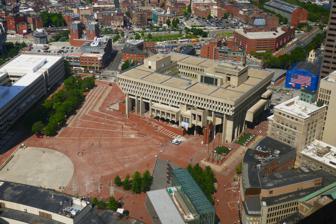
Building: Boston City Hall Plaza
Country: United States of America
Year built: 1968
Public space in Boston, Massachusetts Aerial view of Boston City Hall Plaza, 2019 City Hall Plaza in Boston , Massachusetts , is a large, open, public space in the Government Center area of the city. The architectural firm Kallmann McKinnell & Knowles designed the plaza in 1962 to accompany Boston's new City Hall building. The multi-level, irregularly shaped plaza consists of red brick and concrete. The Government Center MBTA station is located beneath the plaza; its entrance is at the southwest corner of the plaza. History The plaza under construction in 1963 The siting of the plaza, the City Hall, and other structures in Government Center was the responsibility of I. M. Pei , commissioned by Edward J. Logue , then development administrator of the Boston Redevelopment Authority . The plaza and City Hall were constructed between 1963 and 1968, on the former site of Scollay Square , which despite its vibrancy and historical interest, was considered a seedy area by some. Other streets removed to make way for the plaza included Brattle Street and Cornhill . Two historic buildings formerly on Cornhill, known as the Sears' Crescent and Sears' Block , were not demolished and now face the southern edge of the plaza. The 1962 design was reportedly modeled after Piazza del Campo in Siena , Italy. City Hall Plaza in 1973 Reaction to the plaza has been mixed. Some praise City Hall Plaza for being cleaner and more appealing than Scollay Square, and for the simple fact that it was built at all—with the cooperation and compromises necessary of any complex, multi-agency government construction project. Architecture critic Ada Louise Huxtable called the plaza "one of the best urban spaces of the 20th century. ...  With the plaza, and specifically because of it, the Boston Government Center can now take its place among the world's great city spaces." The Cultural Landscape Foundation listed the plaza as one of its "Marvels of Modernism." People sitting at the original fountain in 1973 Others dislike City Hall Plaza for its anti-social aesthetic and failure to address unpleasant weather effects (such as wintertime cold, wet, and wind, and summertime heat, dust, sun, and wind). The Project for Public Spaces ranked it at the top of the organization's list of "Squares Most Dramatically in Need of Improvement in the United States" in 2005, and has placed the plaza on its "Hall of Shame." A fountain was built at the northwest corner of the plaza as part of the original design. But it was shut down in 1977 because water was leaking into the Blue Line subway tunnel below. The fountain was covered over with a concrete slab in 2006. A nonprofit group built a "Cancer Garden of Hope" at the northeast corner of the plaza in 2010. Redesign Since the plaza opened in 1968, ideas for improvements to the public space have been put forth by citizens, students, architects, politicians, and others. In the early 2000s, cellist Yo-Yo Ma proposed the construction of a music garden based on his Inspired by Bach series of recordings.  The plan did not move forward in Boston, but was realized as the Toronto Music Garden . Boston Mayor Thomas Menino had several ideas for improvement. In 2007, Emerson College students used the virtual world Second Life to re-imagine a better design. The project was sponsored by the Boston Redevelopment Authority , among others. A 2011 study commissioned by the United States Environmental Protection Agency made recommendations for the "greening" of the plaza.  A 2014 study by three landscape architecture students at West Virginia University proposed a complete redesign of the plaza. In 2015, the city launched a crowdsourcing project entitled "Re-invent City Hall Plaza," asking the public for suggestions to improve the plaza. Later in the year, the city made a number of changes to the plaza, including installing artificial grass, picnic tables, and lawn chairs, to make the space more inviting. However, the Project for Public Spaces argued that "these efforts to put what the New York Times has called a 'kelly green band-aid' on this gaping wound in the heart of the city, are insufficient," and that a more comprehensive redesign is needed. A 2016 plan for a ferris wheel and other improvements to the plaza did not move forward. Work had begun in 2011 on plans to redesign the plaza and the Government Center MBTA station . The new MBTA station opened in March 2016 after two years of construction. Extensive landscaping and accessibility improvements to the adjacent areas of the plaza were completed in 2017. A year-long study entitled "Rethink City Hall" was completed in 2017 by the firms Utile and Reed Hilderbrand. The final report called for major changes in City Hall and the plaza. "The Patios," a seasonal beer garden, opened in 2018 on a terrace overlooking Congress Street, and was expanded for 2019. In June 2019, the city announced the start of construction of a $70 million project to transform the plaza into a "People's Plaza" that will include "a civic space for all residents, with universal accessibility, new civic spaces for all to use, increased environmental sustainability, and critical infrastructure improvements that will ensure the Plaza is safe and accessible for all for generations to come." The plans, developed by Sasaki Associates , include schematic designs for the project. In January 2020, the Boston Landmarks Commission approved the first phase of the project. Construction began in 2020. Construction reached the half-way point in August 2021.  The work includes adding "3,000 seating spaces, 12,000-square-feet of playscapes for children, and 11,000-square-feet of terraces for interactive public art. The renovated plaza opened in November 2022. Public events 2004 rally to celebrate New England Patriots victory in Super Bowl XXXVIII Nearby Boston Common has long been used for public events, including a 1969 peace rally that drew an estimated crowd of 100,000 and the 1979 mass celebrated by Pope John Paul II . But damage to the park from such large events led city officials to limit future events on the Common, relocating many to the paved City Hall Plaza. Annual events held on City Hall Plaza include Boston Calling Music Festival (2013–2016), Big Apple Circus , The Jimmy Fund Scooper Bowl , the Boston Pride Festival, the African Festival of Boston, Boston GreenFest, Boston Techjam, the Puerto Rican Festival of Massachusetts, the finish line of Hub on Wheels, and the Boston Cycling Celebration. Occasional events on the plaza have included Boston's 350th birthday celebration, art exhibits such as Strandbeest ; large rallies in honor of the New England Patriots , the Boston Red Sox , and the Boston Bruins ; political demonstrations; an exhibit of "street pianos"; beer festivals; HUBweek, a pizza festival, the Boston Night Market, a "Roller Disco Tribute Party", and the display of a 25-foot-tall statue of King Tut. The Plaza has also been the site for many free concerts including being the original site (before moving to the Hatch Memorial Shell ) for WODS (Oldies 103.3) summer concert series such as Chubby Checker and Paul Revere & the Raiders . From December 2016 until February 2017, the Plaza opened an outdoor Skating Path and Holiday Market, as part of an installation called "Boston Winter". The skating path provided skating lessons for different age groups and planned themed skating events. Boston Winter continued the following year, but did not return in December 2018 as the city prepared for a major renovation of the plaza. The newly renovated playground on the plaza went viral online in 2023 as part of the " cop slide " internet meme after a police officer was recorded tumbling down the slide at speed and sustaining a minor head injury. Its virality caused an increase in adult visitors to the playground and age restrictions were enforced at the slide. Image gallery 2009 Strandbeest by Theo Jansen, 2015 Big Apple Circus , 2016 Trees planted in 2016 during reconstruction of the MBTA station Skating track installed as part of Boston Winter, 2016 Boston City Hall Plaza lit up in Blue and Green for 10th Annual Boston GreenFest HubWeek, 2017 Hub on Wheels bicycle tour finish line, 2017 Boston Pride Festival, 2019 Chairs and tables on the plaza, 2019 MBTA station and Center Plaza, 2019 References